Hwacheon County

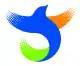

As Gangwon Province is South Korea's coldest region, Hwacheon is home to the yearly Hwacheon Sancheoneo ice fishing festival in which thousands of visitors try to catch as many "sancheoneo" (wild trout) as possible. This takes place in the Hwacheoncheon (stream) during nearly the entire month of January. The festival organizers claim there are roughly 1,000,000 visitors annually. The Hwacheon Sancheoneo Festival is classified by CNN as one of the 7 wonders of winter.